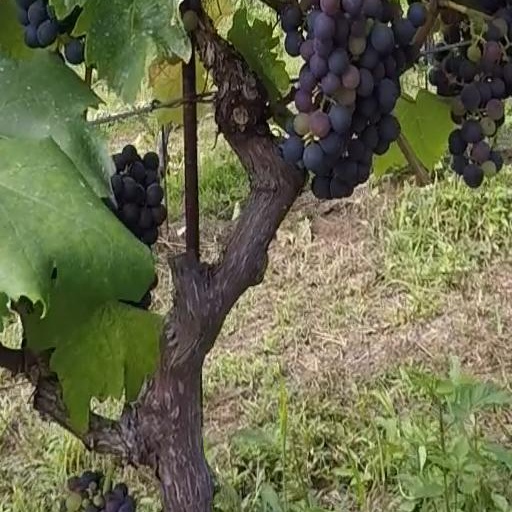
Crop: grape